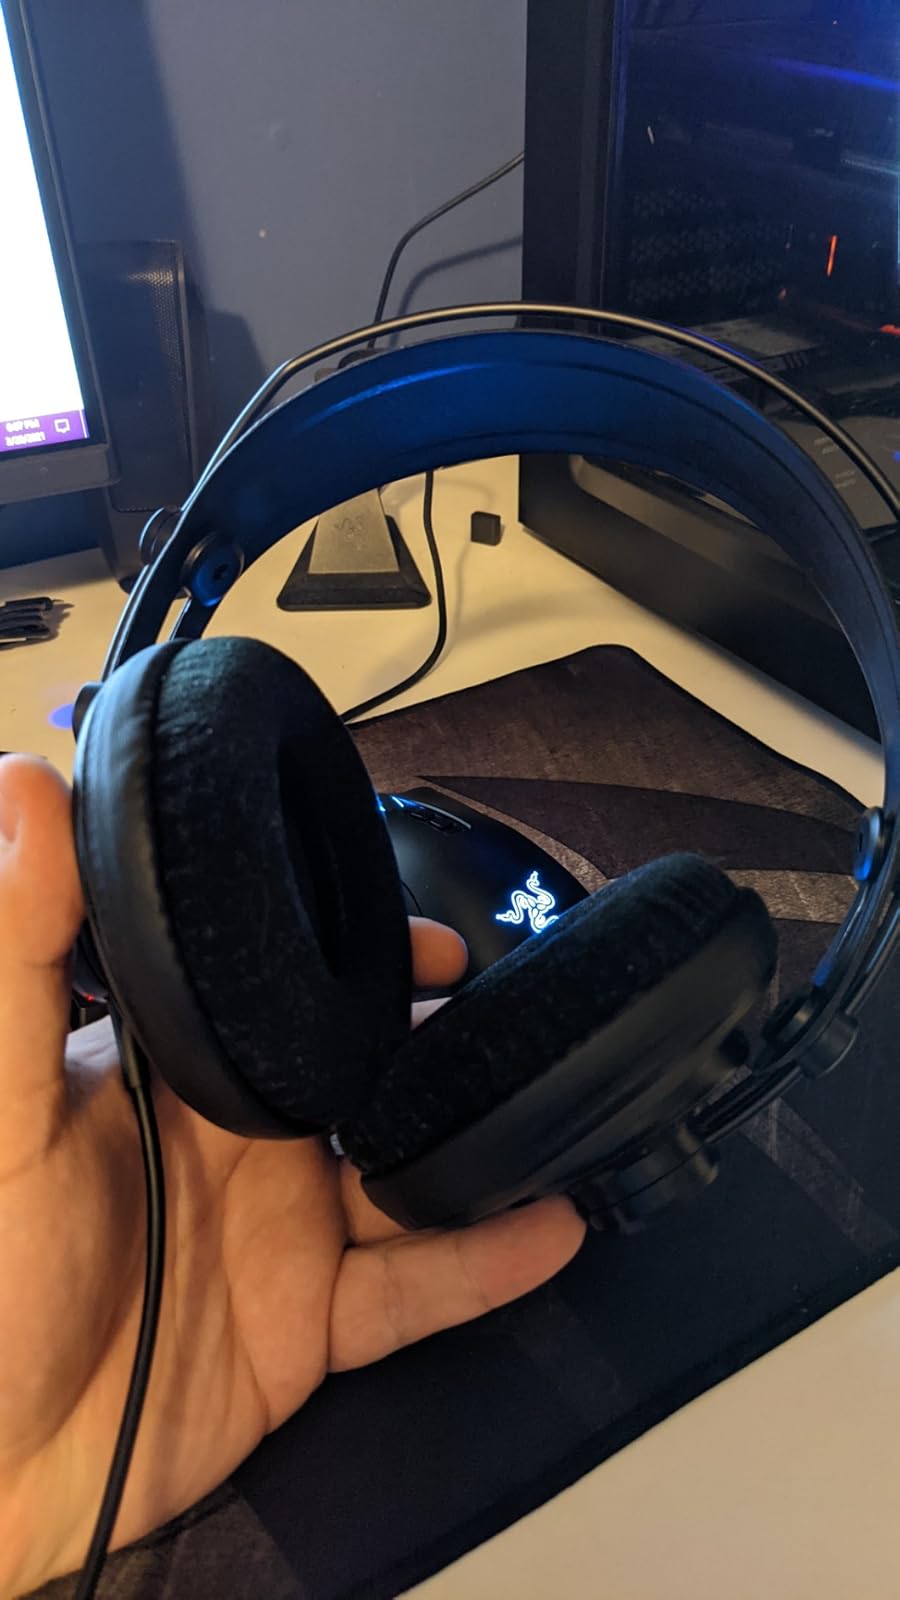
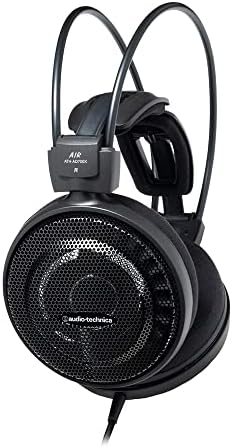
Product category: headphones
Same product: no